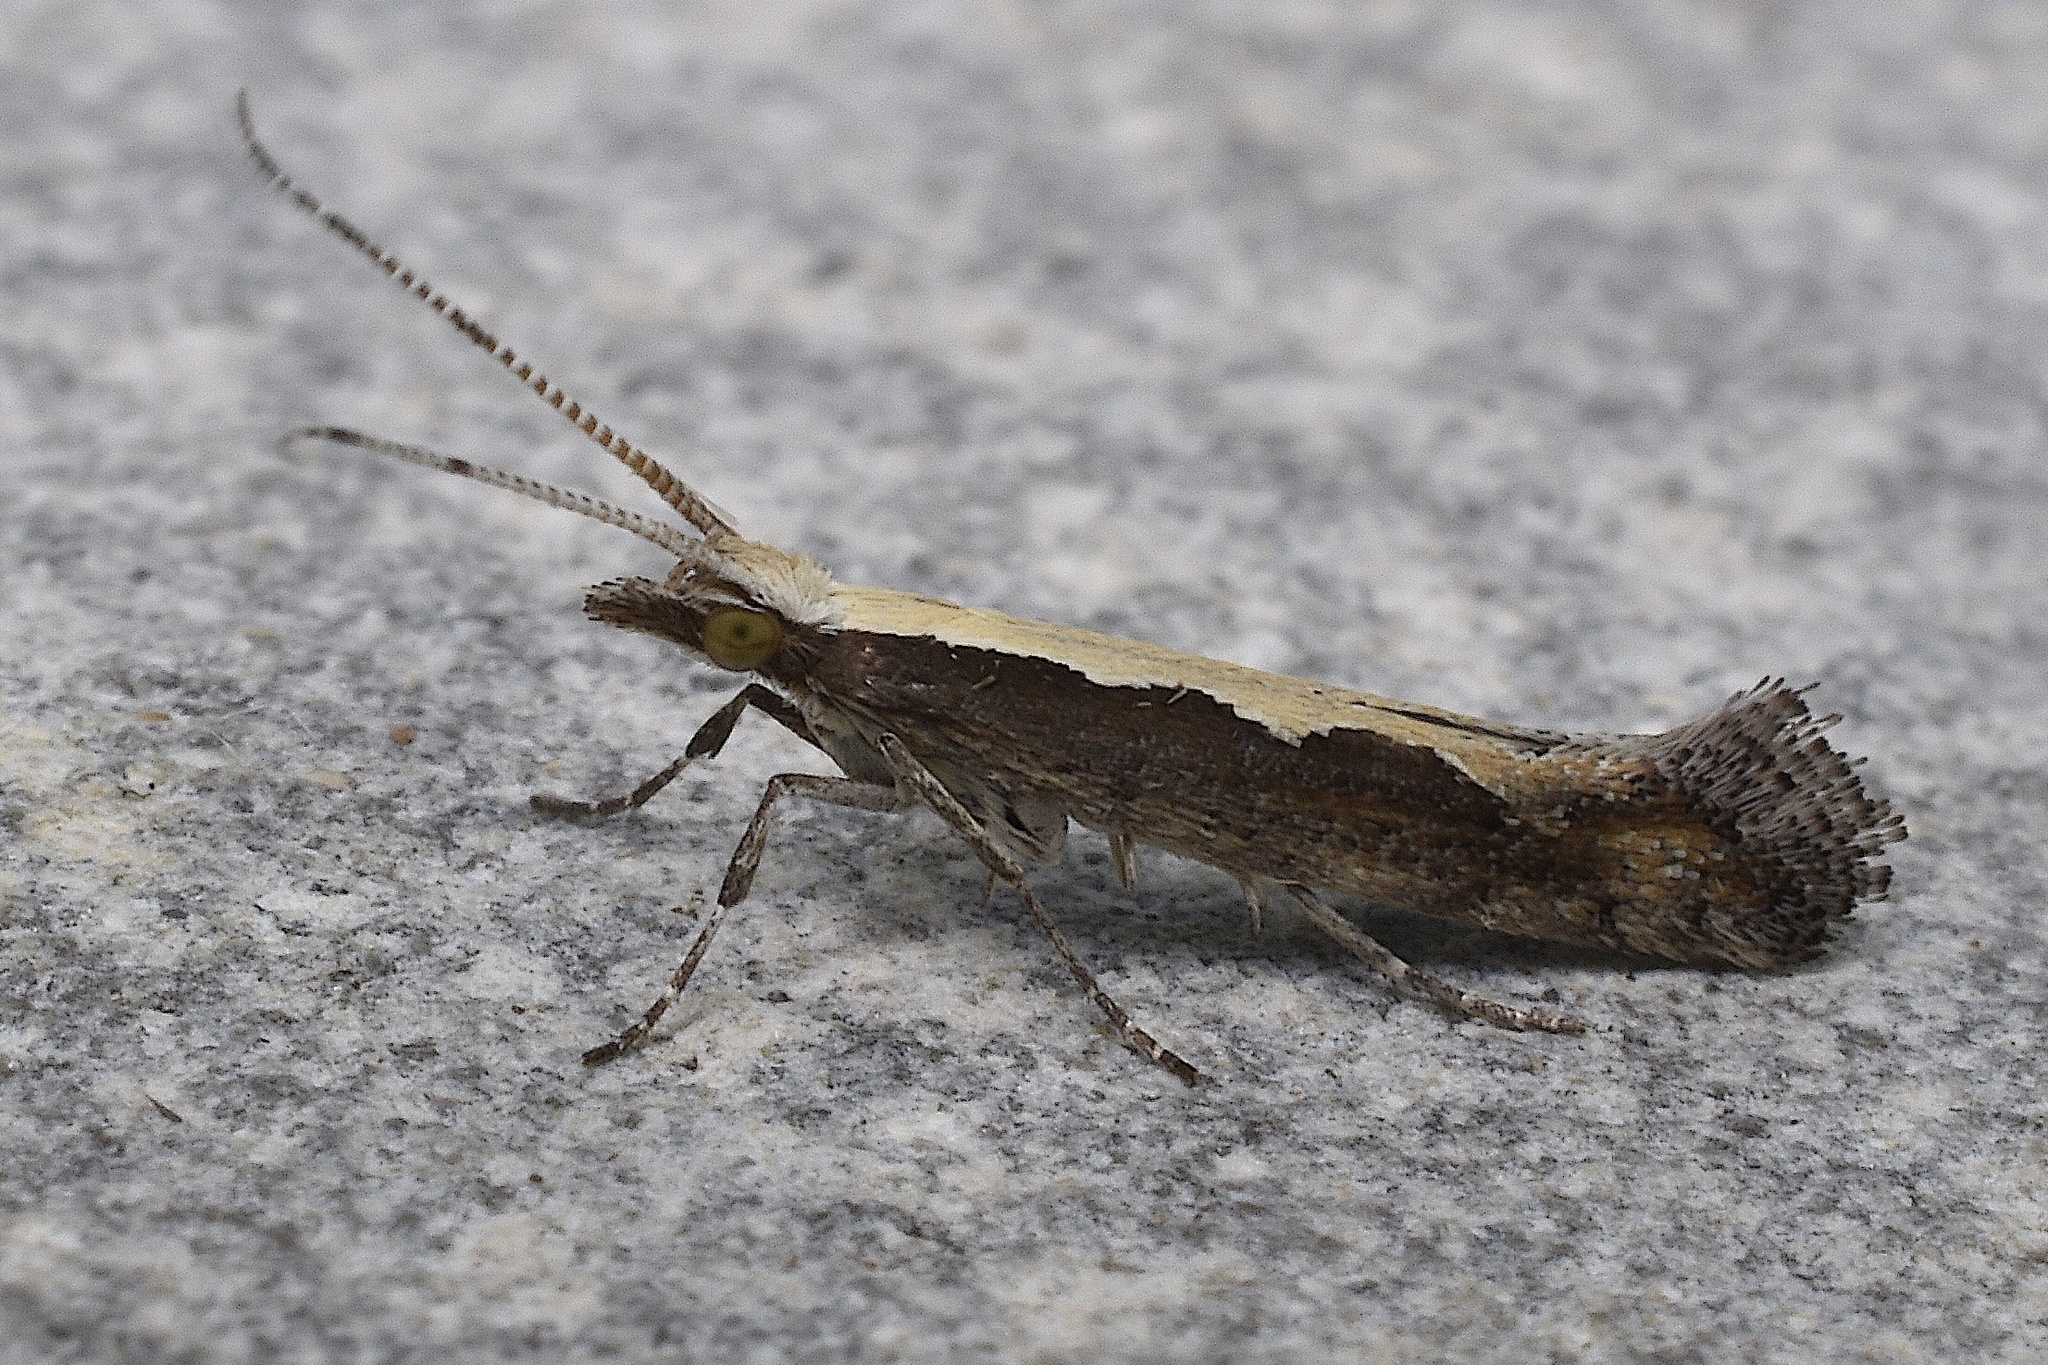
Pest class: diamondback_moth